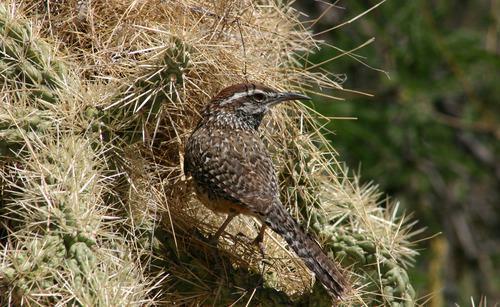
A photo of a cactus wren